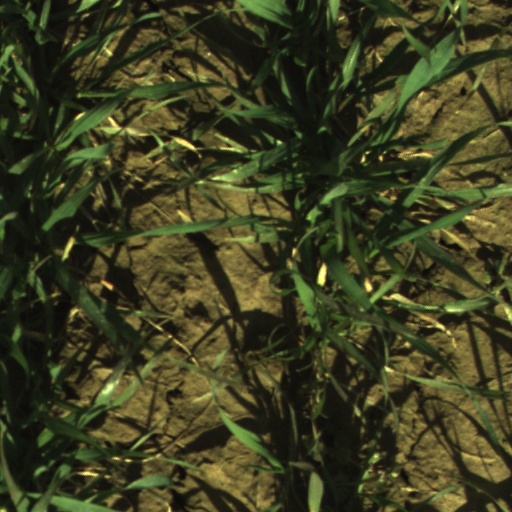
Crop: wheat